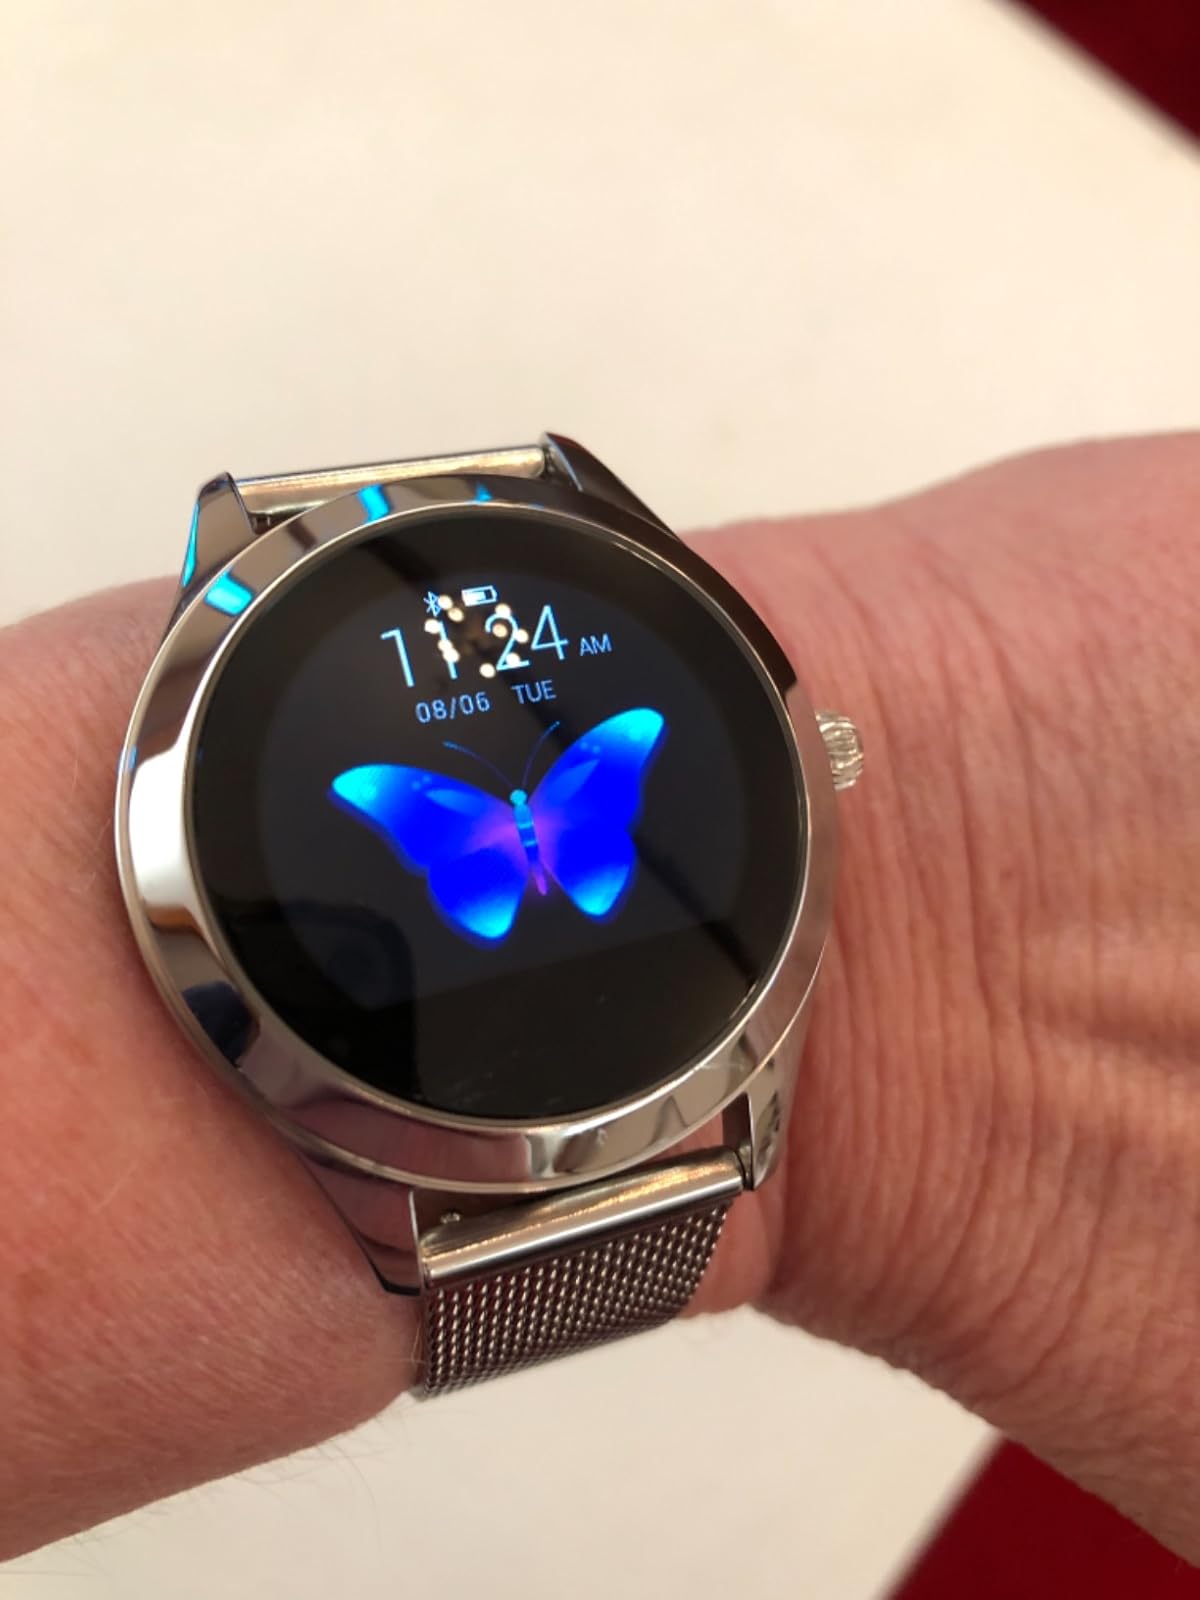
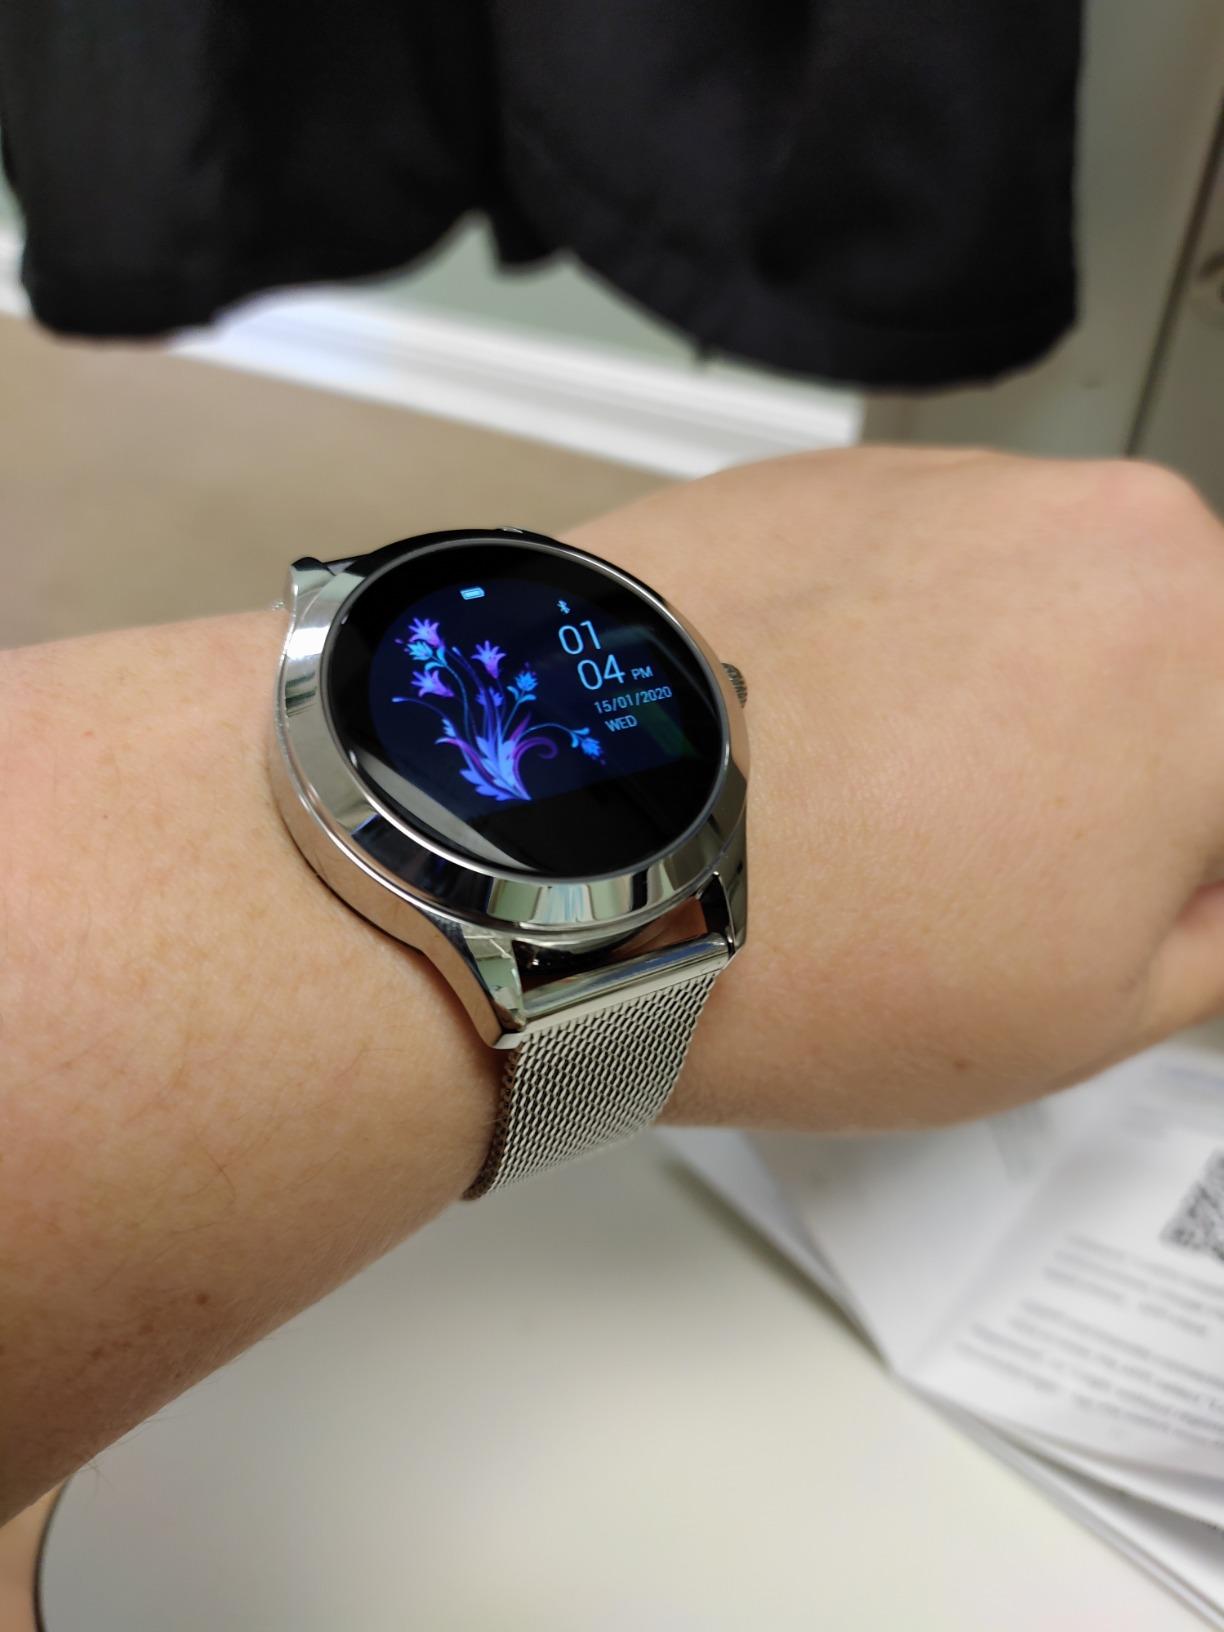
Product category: smartwatch
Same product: yes